Harry McChesney

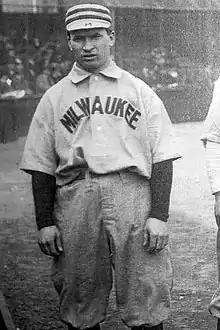
McChesney in 1905

Harry Vincent McChesney (June 1, 1880 – August 11, 1960), nicknamed "Pud", was a professional American football player, as well as a professional baseball player. He played 22 games in the majors in 1904 for the Chicago Cubs. The rest of his 12-year career was spent in the minors, where he played in the Western League, the American Association (AA), the New York State League and the Texas League.